Hossein Shahshahani

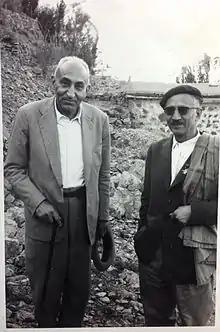
Shahshahani and Allahyar Saleh

Shahshahani retired in August 1953 (Mordad 1332) when Mosaddegh and his cabinet were removed from power in a coup. He spent the last 8 years of his life in writing and research on Iranian historical documents and manuscripts. He shared his knowledge and expertise with his friends and colleagues Allah-Yar Saleh and helped academicians and scholars with their research.